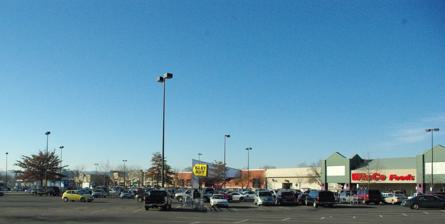
Building: Cedar Hills Crossing
Country: United States of America
Year built: 1969
Shopping mall in Beaverton, Oregon Cedar Hills Crossing Northeast corner Location Beaverton, Oregon Coordinates 45°29′51″N 122°48′40″W / 45.497509°N 122.810985°W / 45.497509; -122.810985 Opening date 1969 (as "Bernard's Beaverton Mall") Developer C.E. John Company, Inc. (Vancouver, Washington) Total retail floor area 750,000 sq ft (70,000 m 2 ) Website cedarhillscrossing .com Aerial view (1984) Cedar Hills Crossing , formerly Beaverton Mall , is a retail shopping center in the city of Beaverton, Oregon , United States . The center is notable in that it was the prior site of a historic airport, Bernard's Airport , where many of the early aircraft innovations of the 1920s and 1930s occurred. Cedar Hills Crossing has been in operation since 1969, and is located approximately between the intersection of SW Cedar Hills Boulevard and Walker Road and the intersection of SW Cedar Hills Boulevard and Hall Boulevard. The current name was adopted in September 2002 when C.E. John Company began the redevelopment of the Mall. Three extra mall entrances, new building facades and 40,000 square feet (3,700 m 2 ) of new retail space was involved in the redevelopment, including new restaurants and interior designs. History Prior to the mall's construction, the site was a small airport known as Bernard's Airport . An underground chemical release at the site was discovered in the 1980s. Considerable analysis of this release, along with other on site environmental factors, has been conducted to provide for safety of mall patrons and area residents. At least through the period 1970 to 1990 (the interval when the release occurred) the center functioned in compliance with most local governmental standards for environmental regulation. The mall's name was changed to Cedar Hills Crossing in the last stages of renovations and expansion that began in September 2002. The interior mall shops and restaurants located between Powell's and Golf Galaxy was named The Barking Frog. In 2003, tenants and operators of the mall were successful in removing from the city's local street master plan a proposed Fairfield Street–Terman Road connection that would have cut through the shopping center's site. A new 16-screen movie theatre was opened by Century Theatres in November 2004, and a food court was added at around the same time. Since 2006, the shopping center has included a branch of Powell's Books . Powell's Books at Cedar Hills Crossing See also List of shopping malls in Oregon References